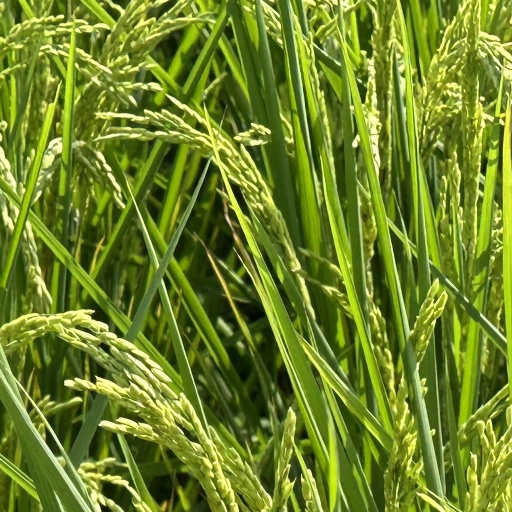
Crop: rice